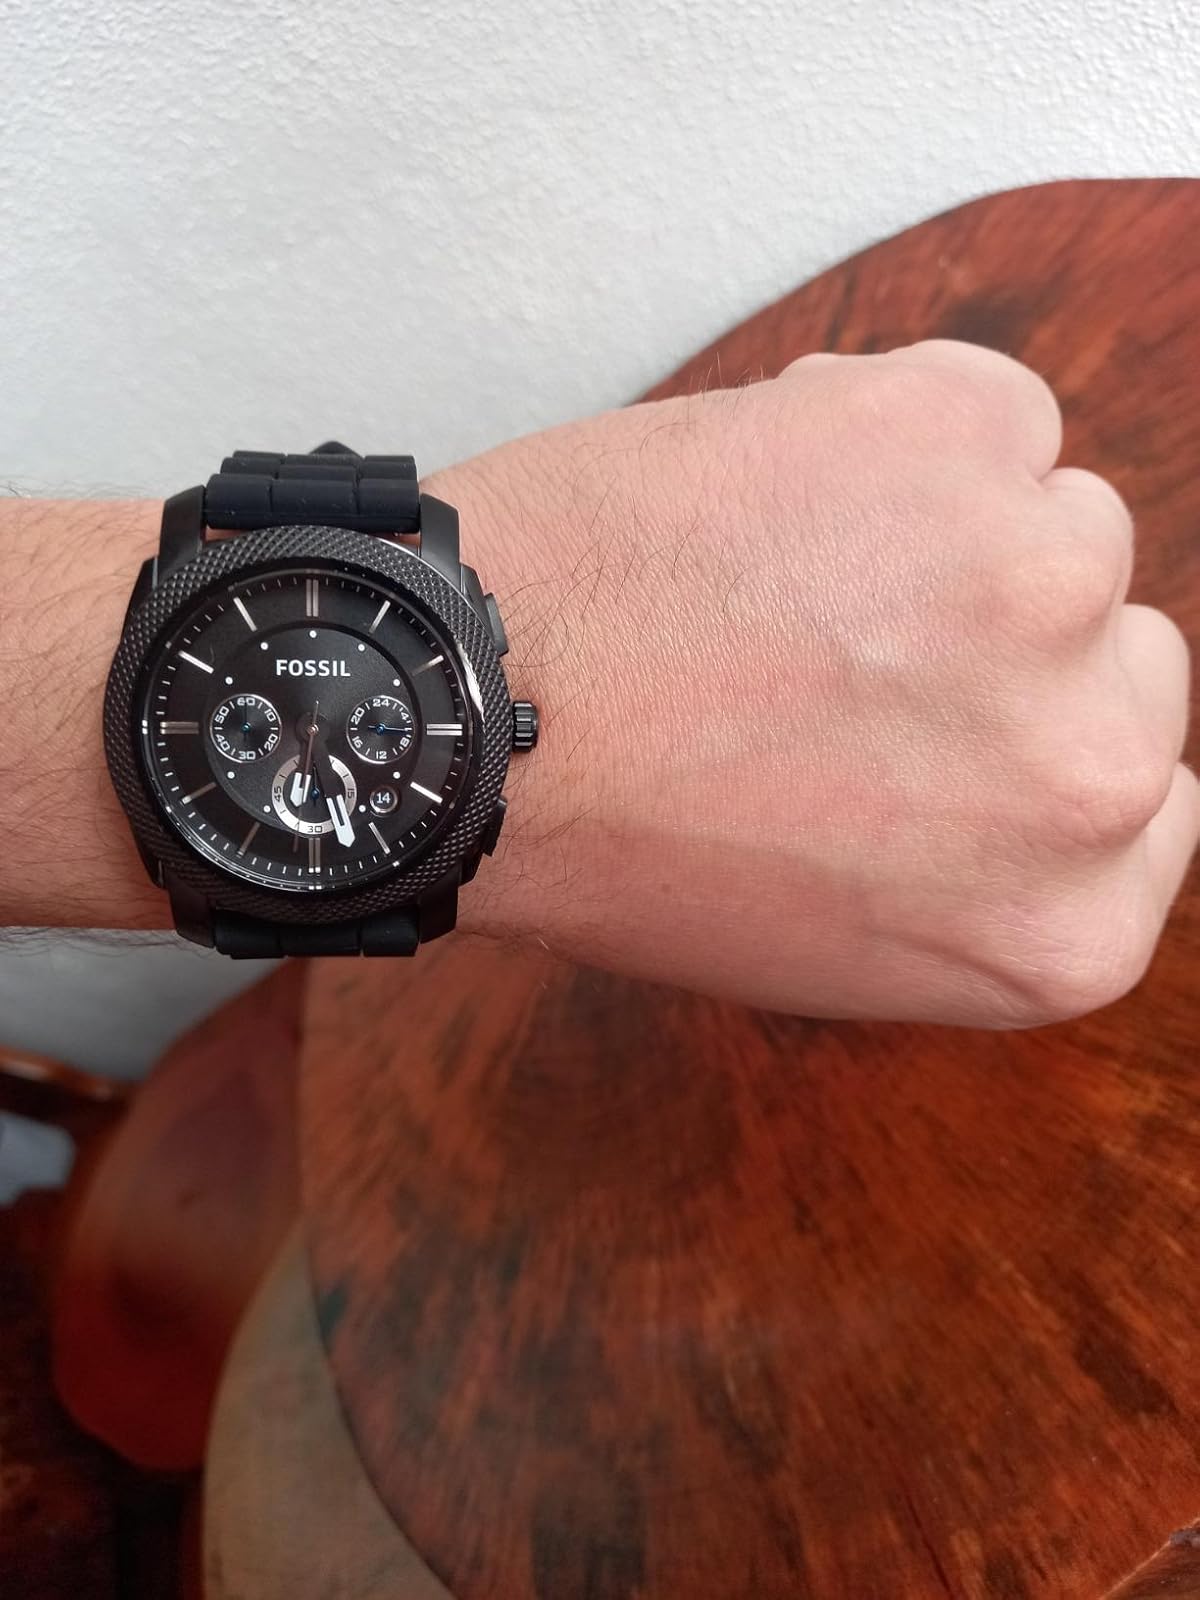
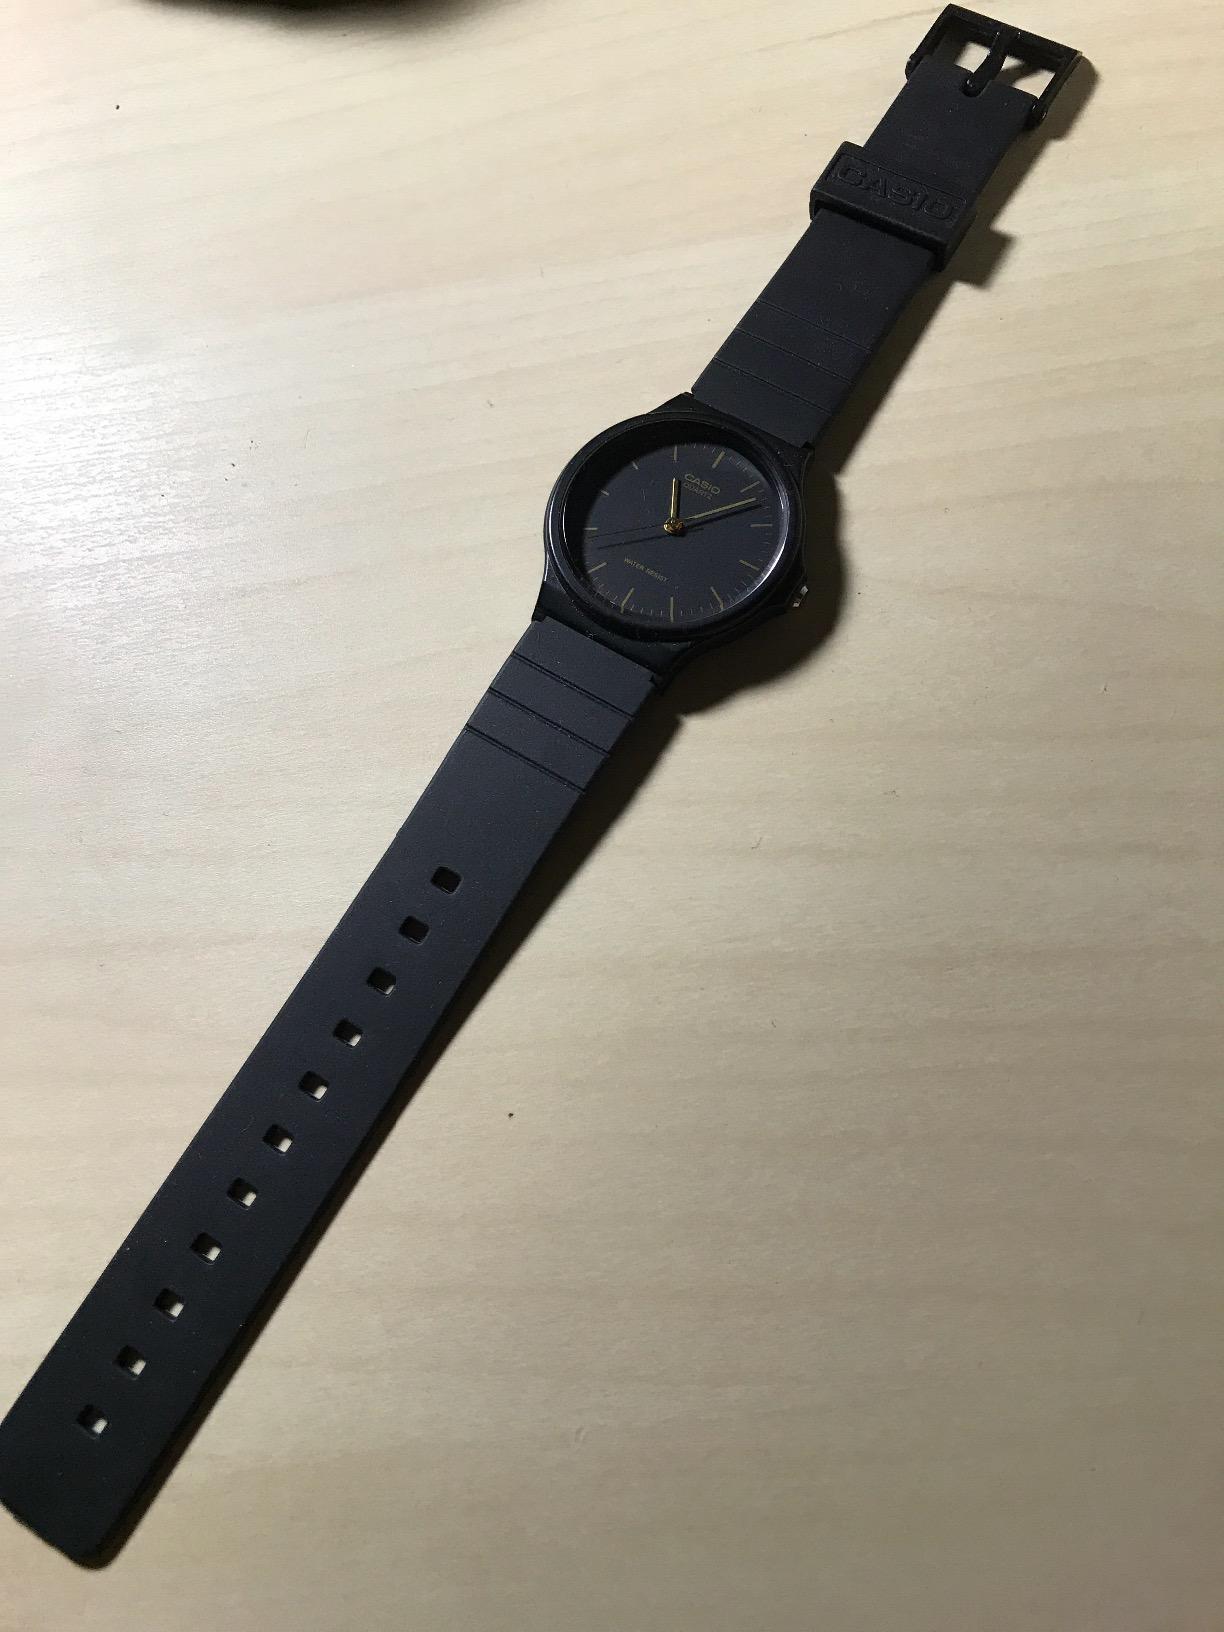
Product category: accessories_watch
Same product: no